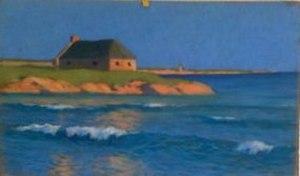
Louis William Graux (1889-1962) - Moulin à marée, Morbihan, 40 x 25 cm, coll. particulière
Louis William Graux, né le 23 juillet 1889 à Saint-Denis et mort le 22 novembre 1962 à Paris, est un peintre, graveur et illustrateur français.